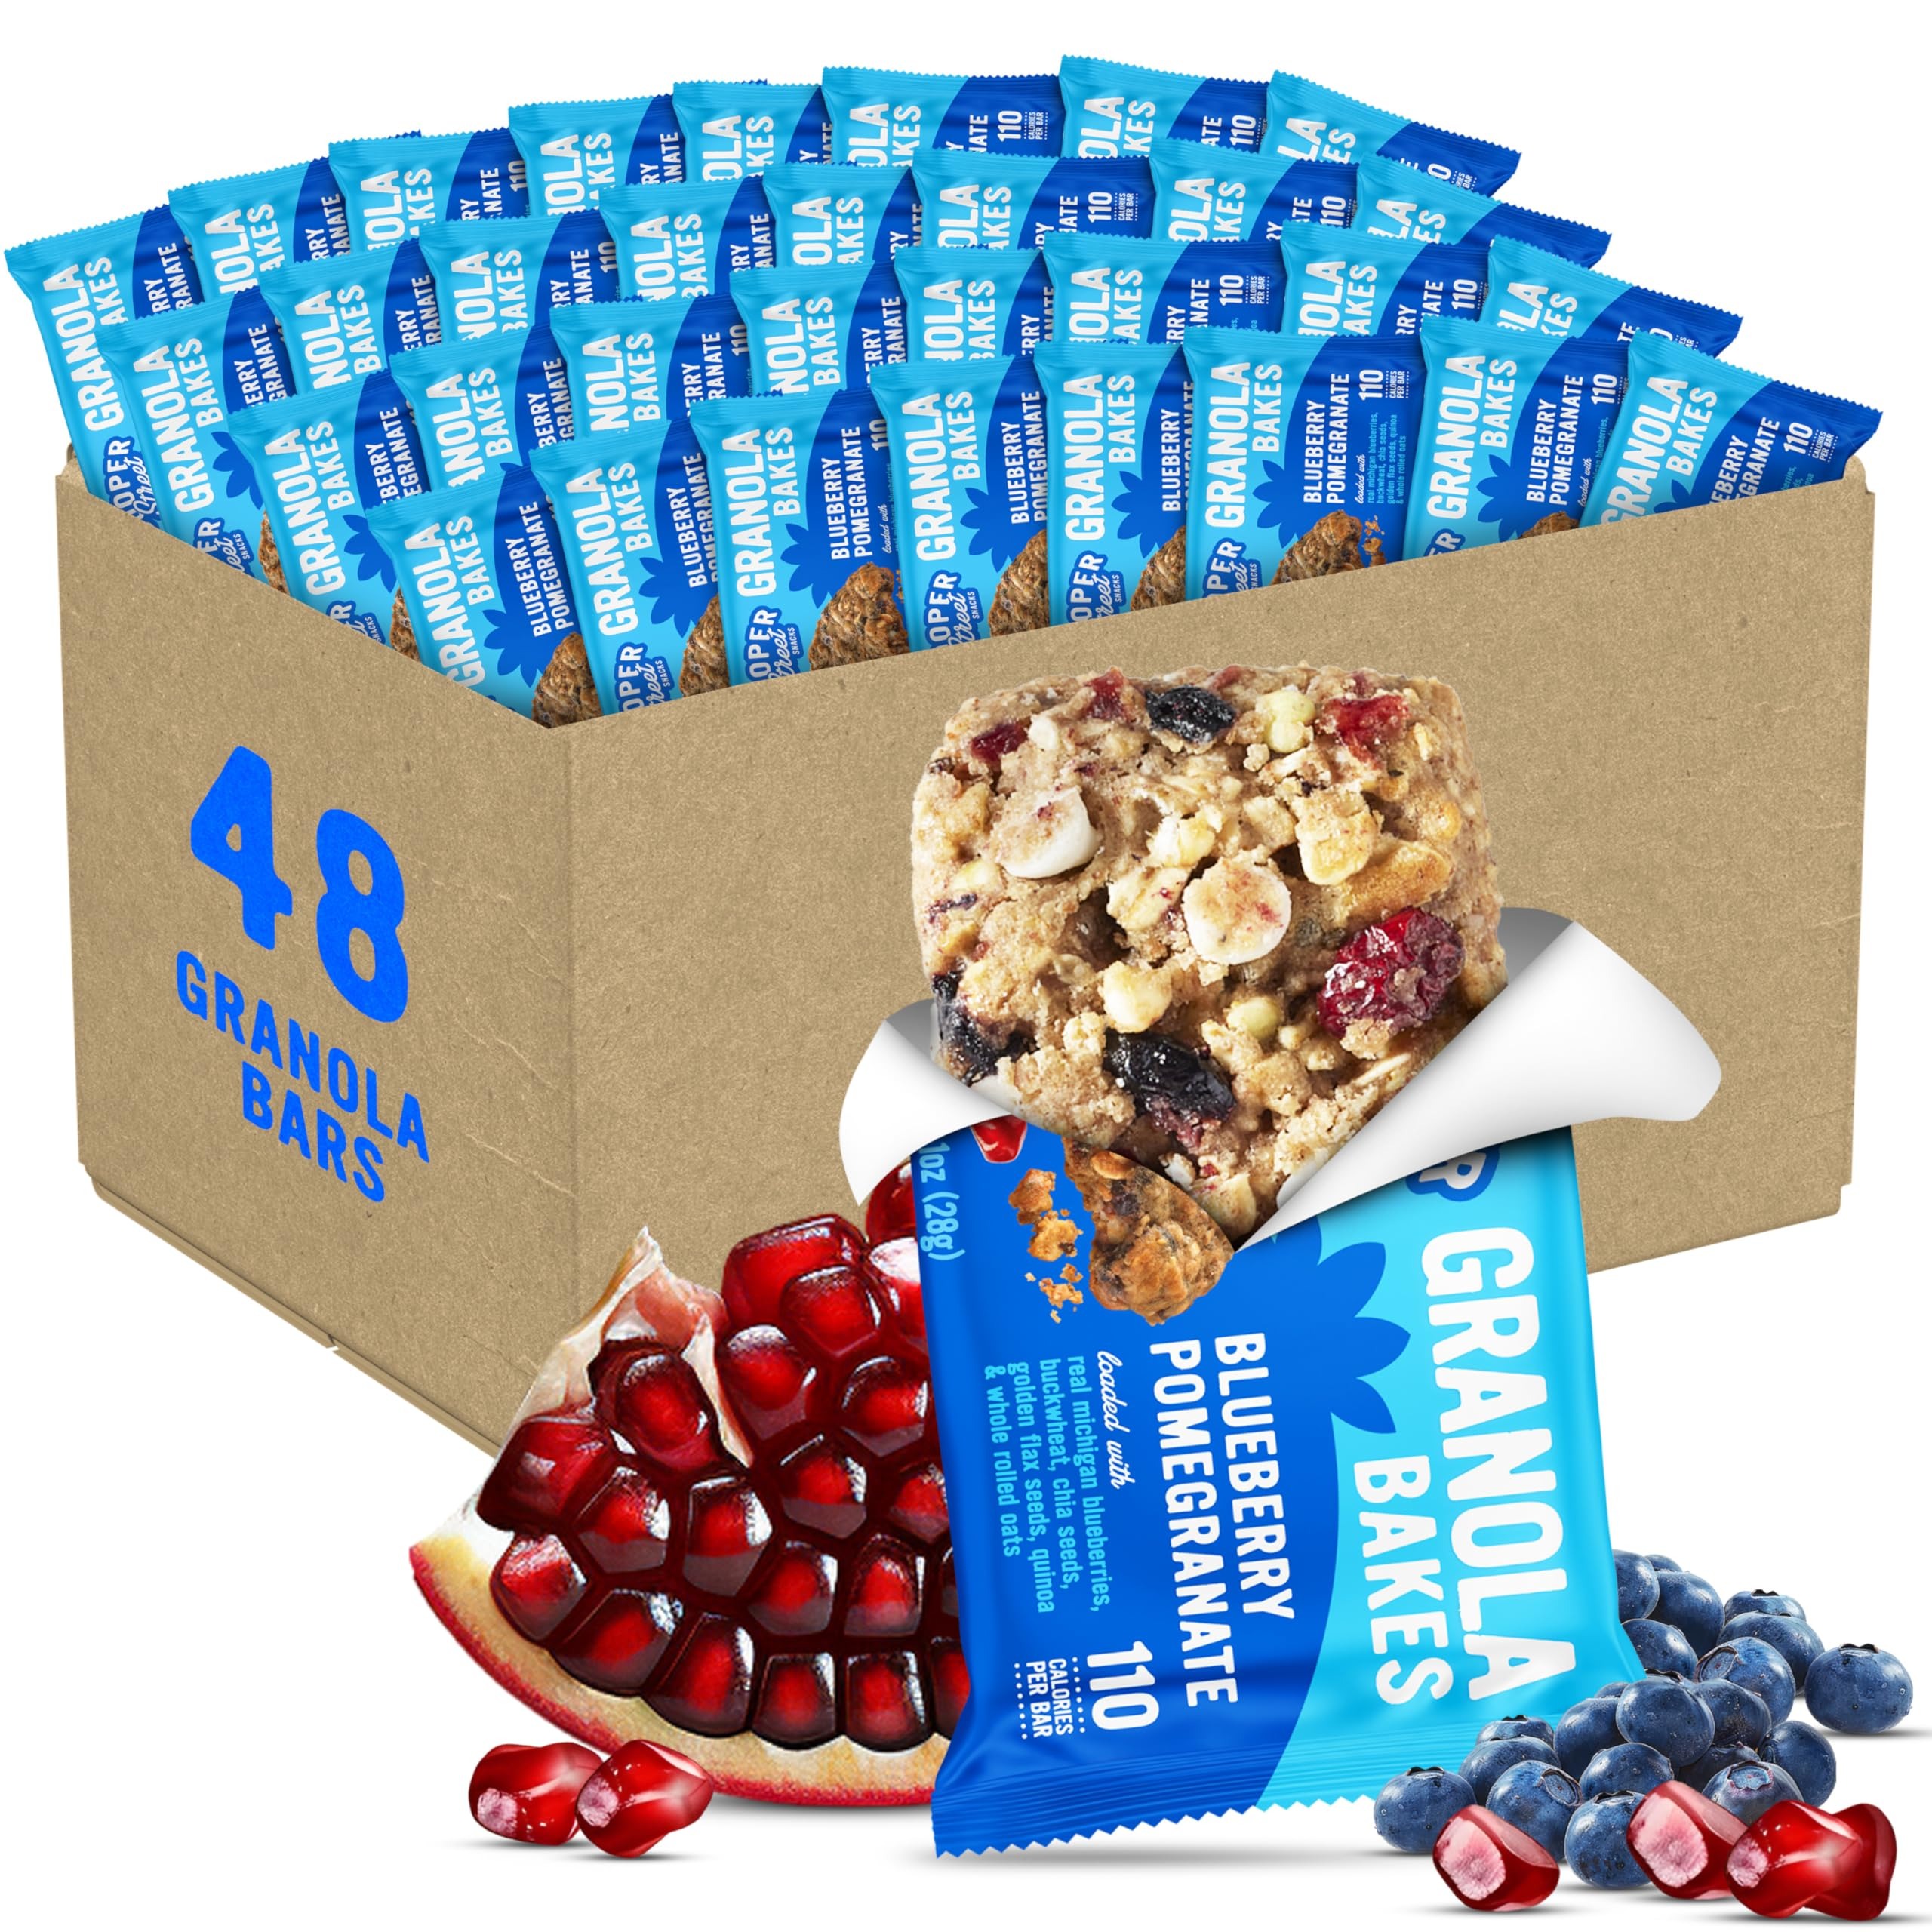
Item Name: Cooper Street Granola Cookie Bake - Chewy Granola Bars with Chia, Flax, Buckwheat and Oats in Delicious Blueberry Pomegranate Flavor | Individually Wrapped Healthy Breakfast Bars | 1 oz | 48 Pack
Bullet Point 1: COOKIES, MADE BETTER - Fuel your day and enjoy delectably chewy goodness with Cooper Street Granola Bars Bulk! Bite into wholesome and healthful ingredients like chia, flax, buckwheat and oats and get off on the right foot with our healthy snack bars!
Bullet Point 2: BLUEBERRY POMEGANATE FLAVOR - Bursting with locally sourced Michigan blueberries and blended with a pomegranate's pop, our granola snack bars deliver the perfect mix of sweet and tart. Pomegranates and blueberries truly are a match made in heaven!
Bullet Point 3: GUILT-FREE DELICIOUSNESS - Start your day on a high note with the energy you need with this pomegranate blueberry bar. Our satiating anytime breakfast cookies individually wrapped satisfy your sweet tooth with high-quality ingredients, for a truly clean and honest energy boost throughout your day!
Bullet Point 4: BAKED WITH CARE - Made with a mix of passion, all natural ingredients and 100 years of tradition, our healthy granola bar is still handmade in our family-run Michigan bakery. Our perfect pick me up is baked to a moist and chewy perfection.
Bullet Point 5: ENJOYED BY ALL - We go the extra mile to ensure everyone can enjoy our granola soft baked cookies. Made in a dedicated peanut free facility to be dairy free, HFCS free, trans fat free, soy free, artificial flavourings free and also low in sodium. We don't tolerate any nasties!
Product Description: copper street blueberry pomegranate cookie cooper street cookie blueberry pomegranate cooper street blueberry pomegrante pomegranate blueberry bar cooper street blueberry pomegranate granola cookie bakes cooper street cookies blueberry pomegranate bakes blurberry pomegranit granola cooper street pomegranate blueberry pomogranite granola bake blueberry pomogranate bars blueberry pomegranate granola cookie blueberry and pomegranate granola bar cooper st blueberry pomegranite granola bar cooper st blueberry pomegrante bars blueberry pomegrenate cooper street cooper street blueberry pomegranite cooper street blueberry pomegrante bar copper street granola bar - blueberry pomegranate blueberry pomegranate granola cookie bake blueberry pomegranate granola bakes 12-count (1 oz or 2 oz) pomegranate blueberry snack cooper street snacks blueberry pom cooper street cookies chewy granola bakes blueberry pomegranate cooper farms blueberry pomegranate bars blueberry pomegranate granola bakes blueberry pomegranate granola bars blueberry pomegranate granola bar pomegranate pomegranate snacks 1 ounce - 12 per case cooper street granola cookie bakes blueberry pomegranate blueberry pomegranate bar blueberry pomegranate bars cooper street blueberry pomegranate granola cookie bake
Value: 48.0
Unit: Ounce

Price: 39.95